Eduardo Duhalde

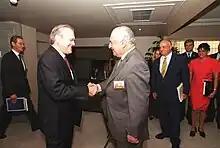
US secretary of defense Donald Rumsfeld and Argentine minister of defense Horacio Jaunarena

Duhalde was appointed president in the aftermath of the September 11 attacks, when the foreign policy of the United States was strictly focused on the War on Terror. Initially, the Argentine society was divided on how to manage the bilateral relations with the US. One group wanted to keep the close relations of the previous decade, as Argentina might need foreign help to deal with the crisis. The other group preferred to maintain more distant relations. Duhalde sought to strike a balance between both options, and eventually leaned towards the second when the US refused to help Argentina.